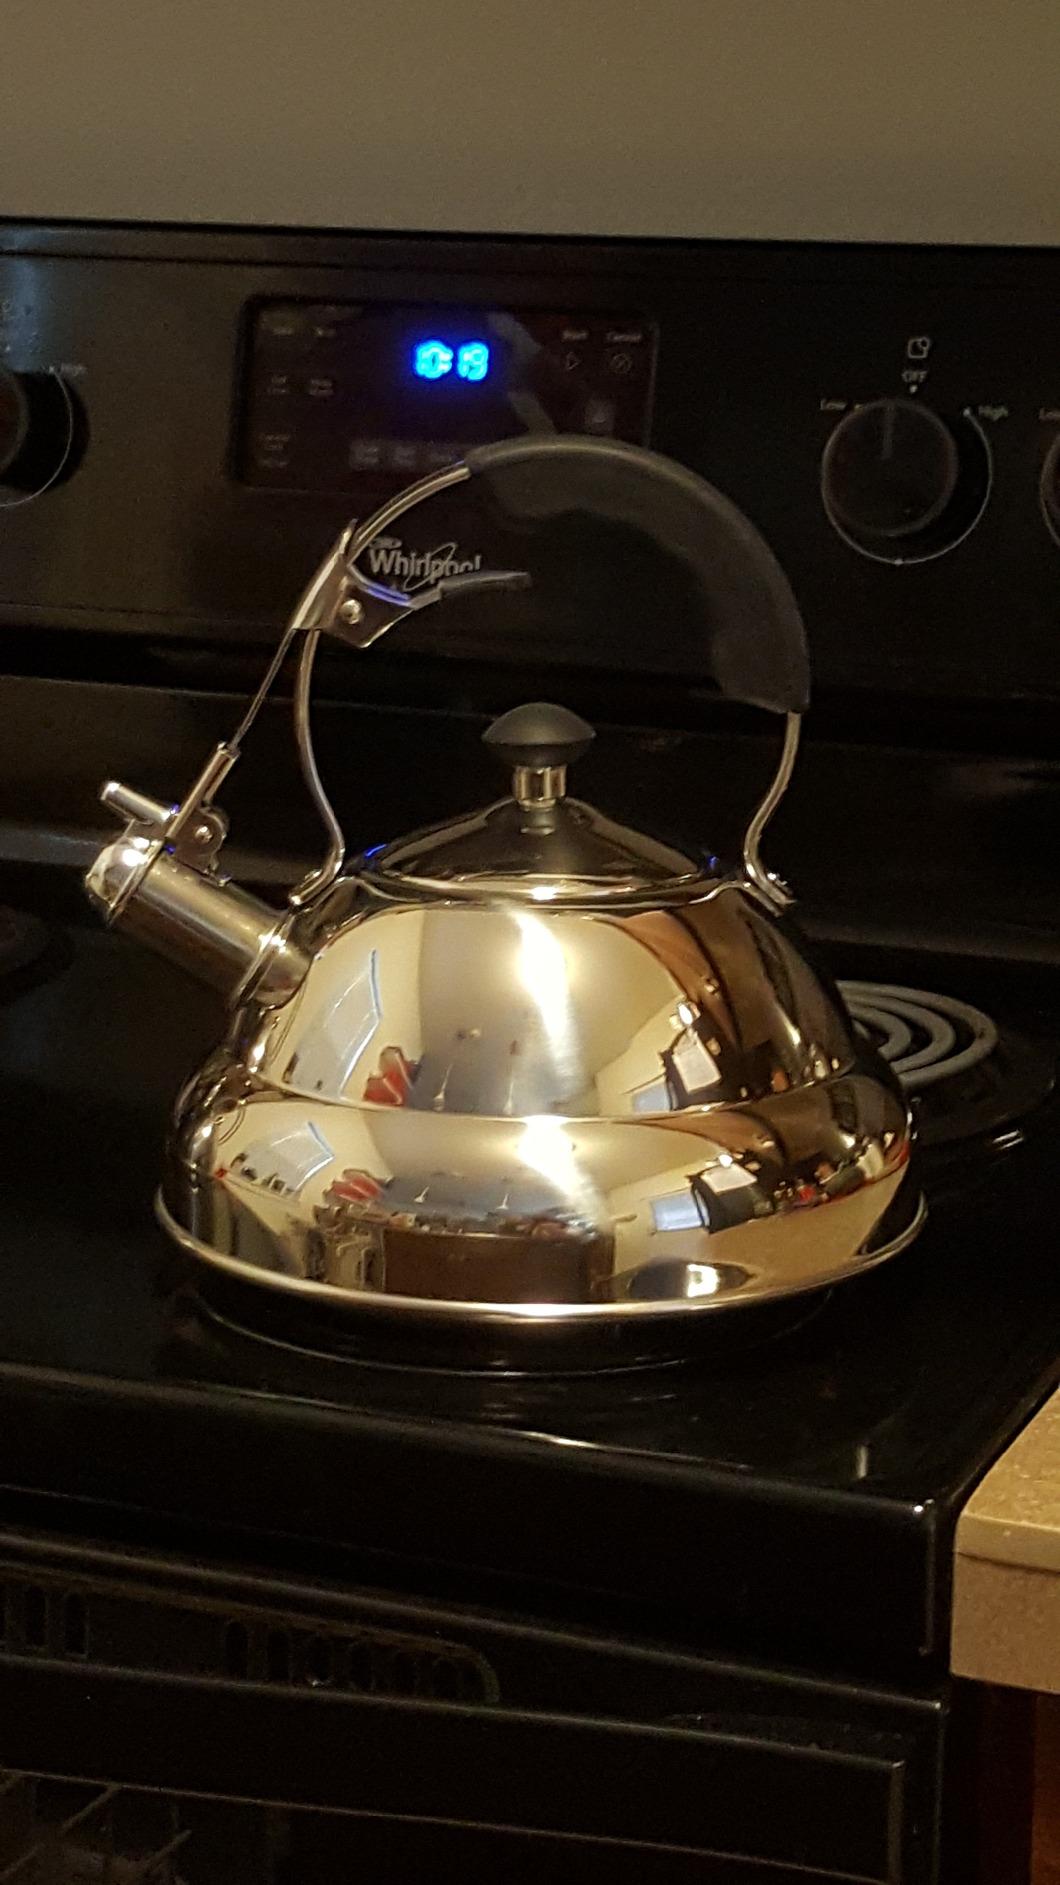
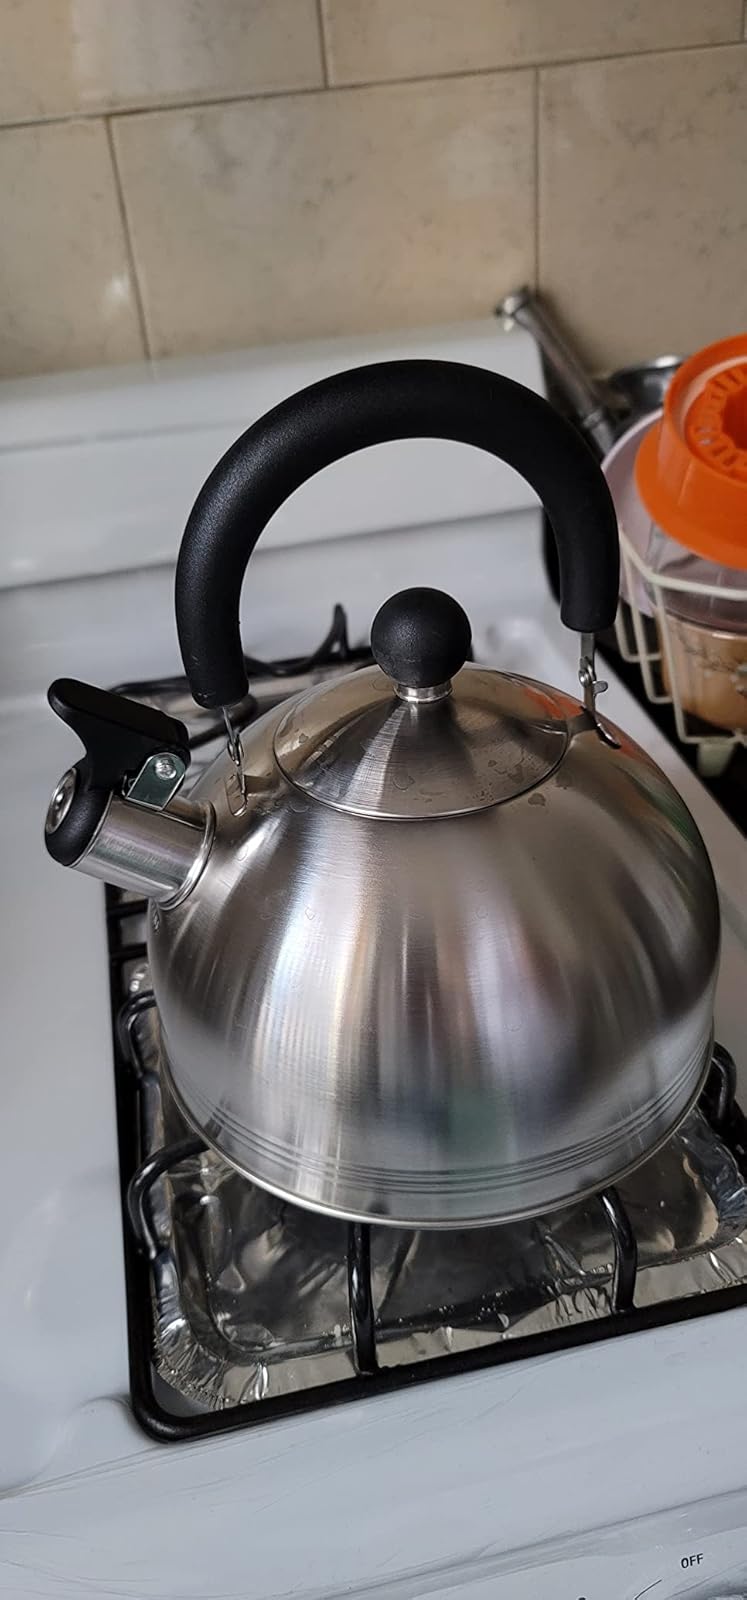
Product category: items_kettle
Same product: no